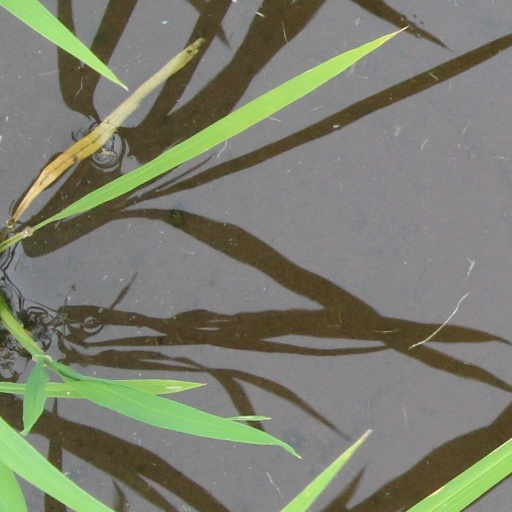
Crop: rice